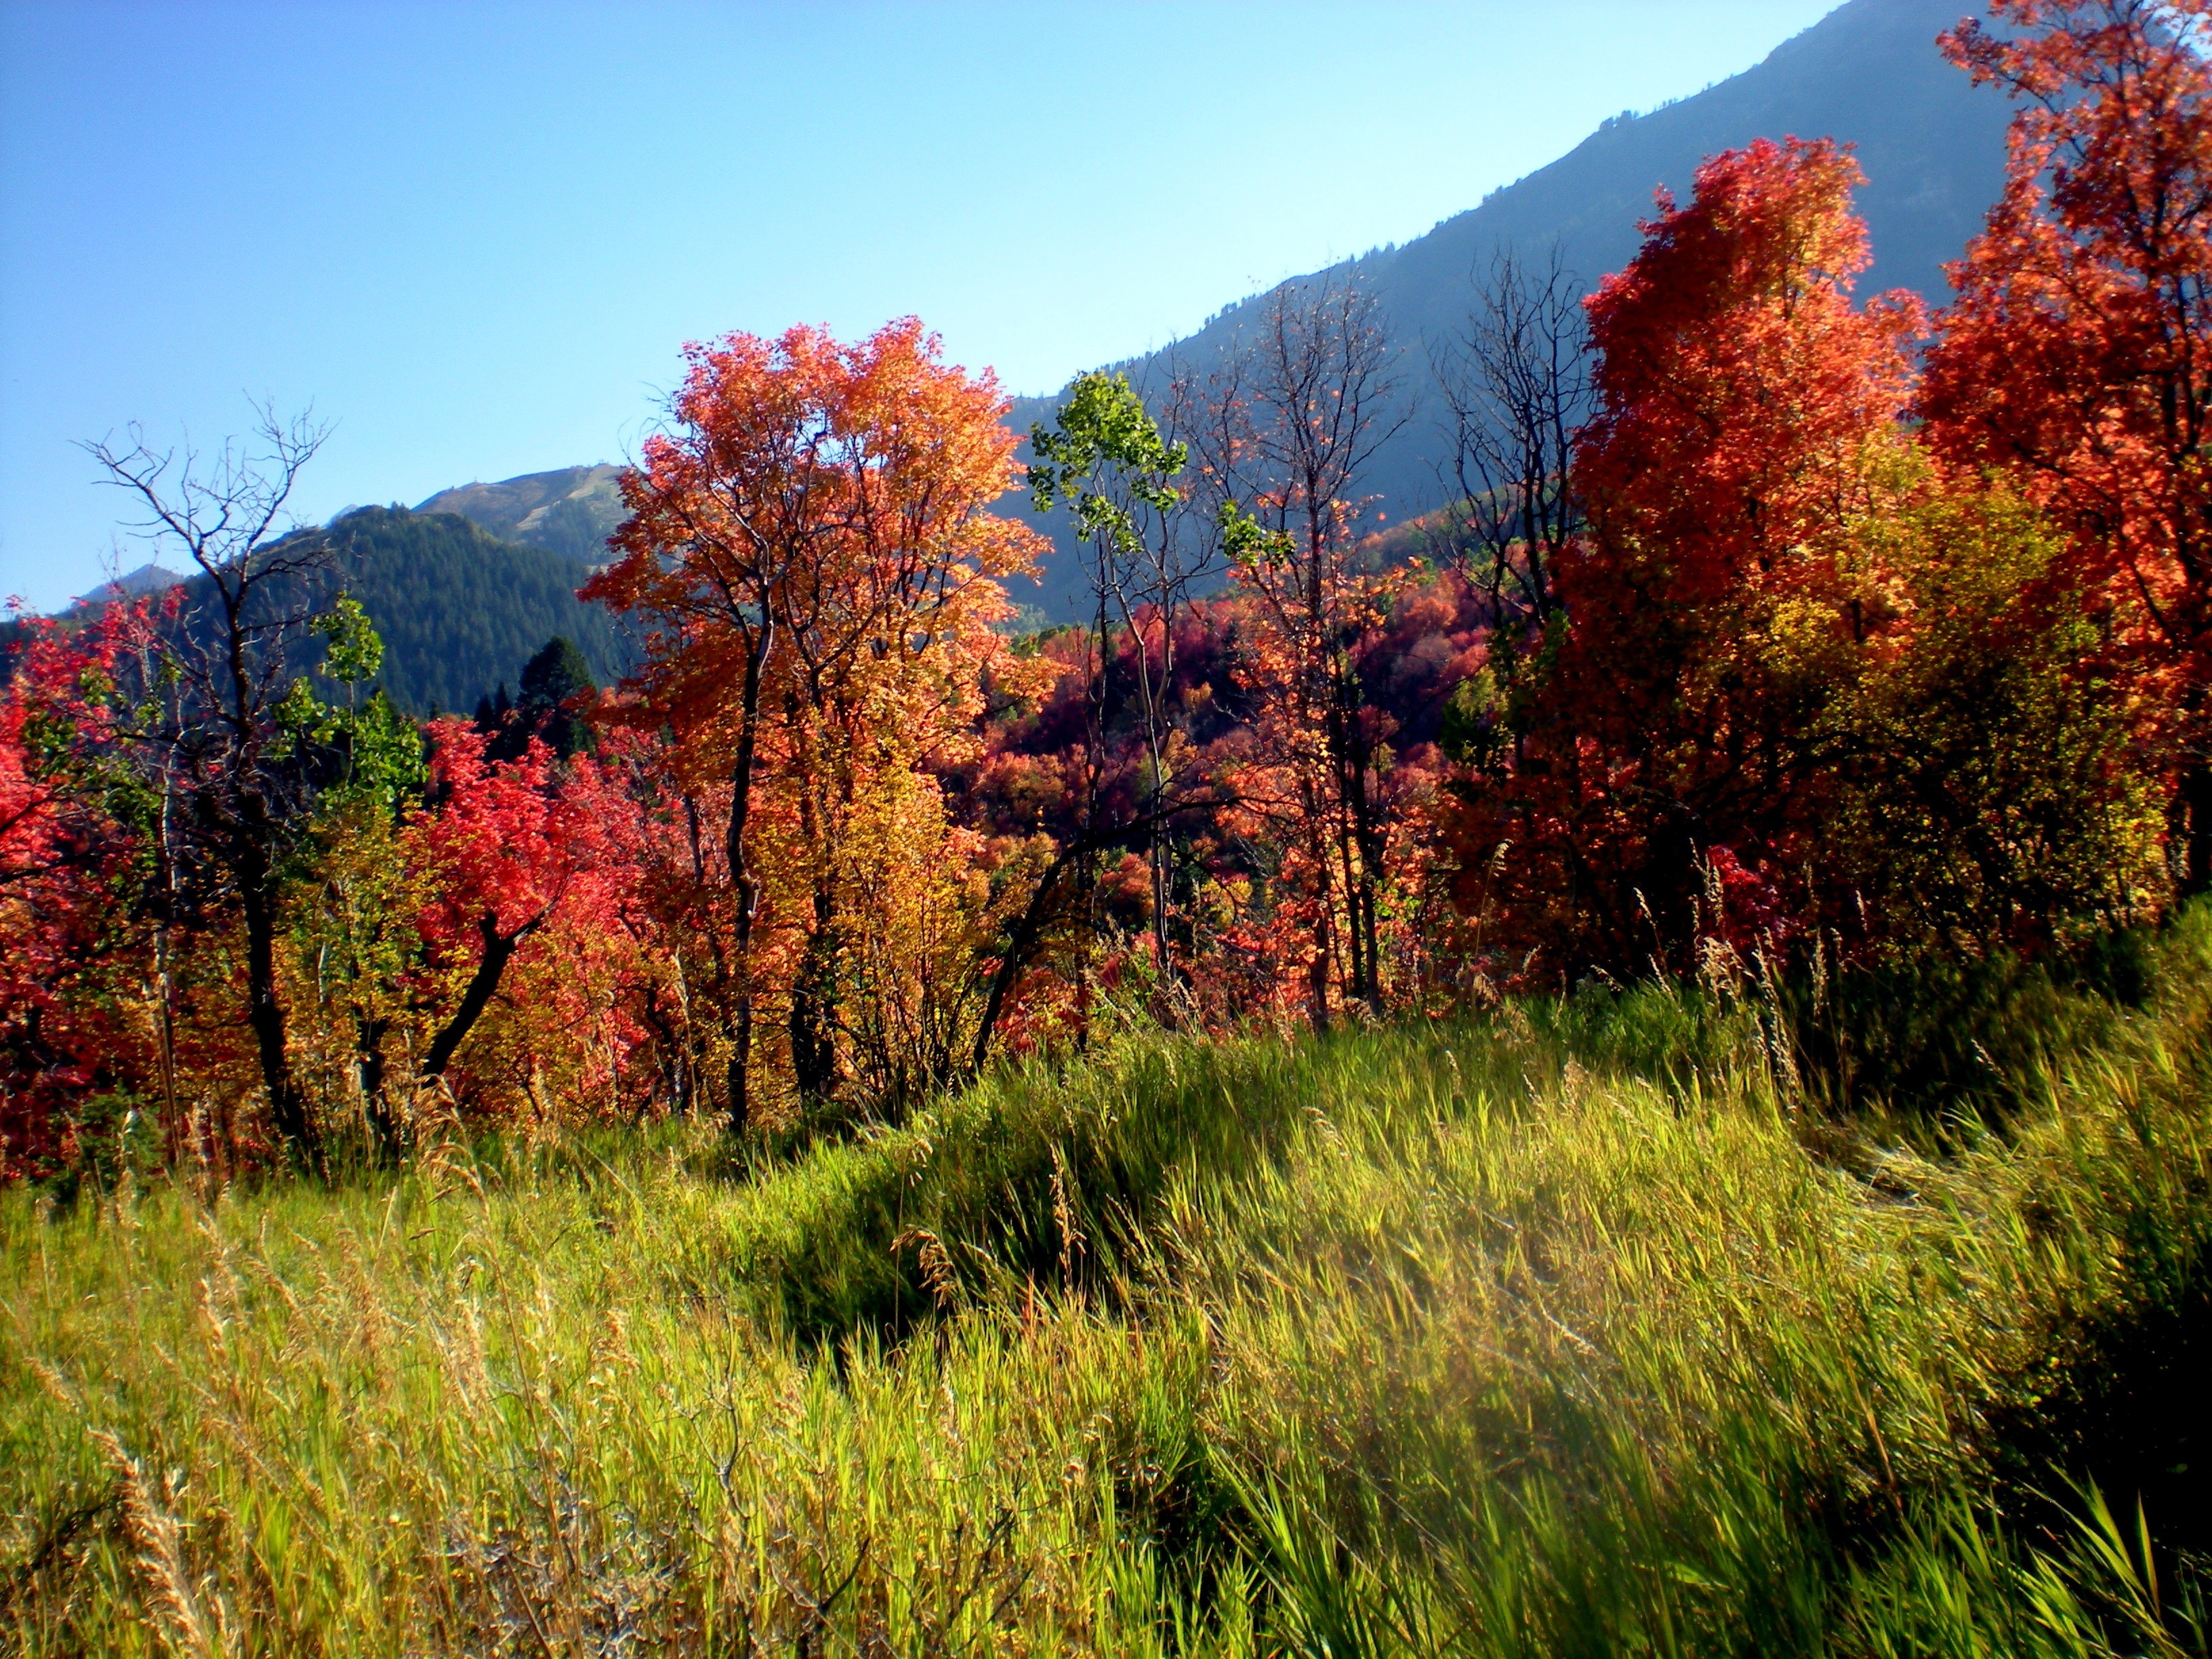
tree, nature, forest, grass, outdoor, wilderness, mountain, plant, meadow, prairie, sunlight, morning, leaf, fall, flower, foliage, golden, natural, autumn, park, weather, colorful, yellow, season, september, seasons, seasonal, woodland, november, habitat, october, autumn leaves, fall foliage, ecosystem, fall leaves, rural area, biome, natural environment, woody plant, temperate broadleaf and mixed forest